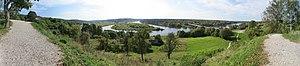
Merkinė est un village situé dans le Parc national de Dzūkija